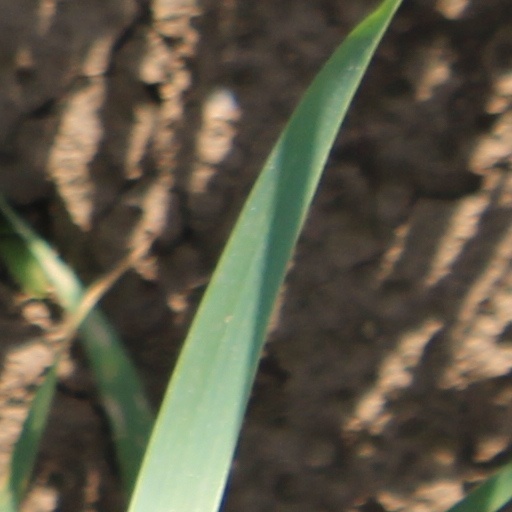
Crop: wheat